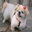
Label: dog